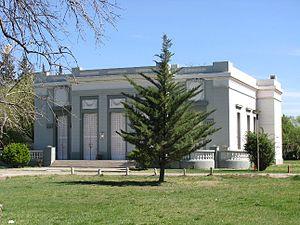
La province de Río Negro est une province de l'Argentine. Elle est située au sud du pays, en Patagonie. Elle est bordée au nord par la province de La Pampa, à l'est par celle de Buenos Aires, au sud par le Chubut et à l'ouest par le Neuquén et, séparée par la cordillère des Andes, par la République du Chili.